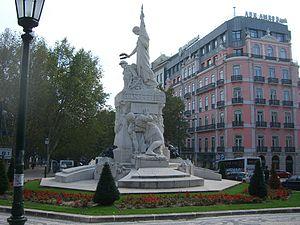
L'Avenida da Liberdade est une des principales avenues de la ville de Lisbonne, au Portugal. Elle relie la place des Restaurateurs à la place du Marquis de Pombal. Avec près de 90 mètres de large et 1 500 mètres de longueur, elle comprend plusieurs voies de circulation et de larges promenades avec jardins et trottoirs à la portugaise.